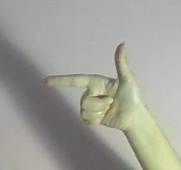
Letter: yaa